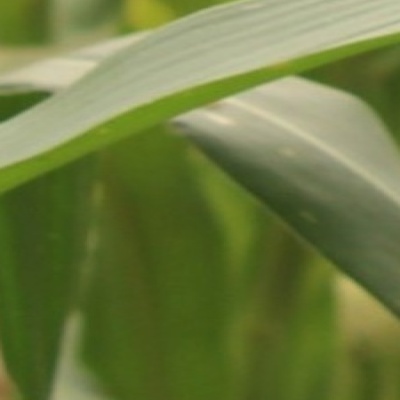
Label: Corn_(Maize)___Maize_Streak_Virus